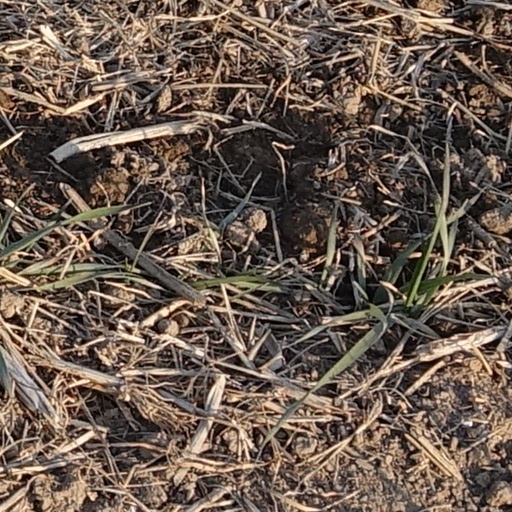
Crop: wheat